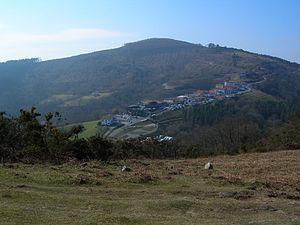
""Ventas"" du col d'Ibardin (frontière entre l'Espagne et la France) vues depuis le GR10."